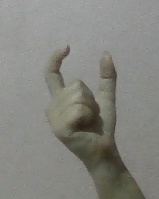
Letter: nun